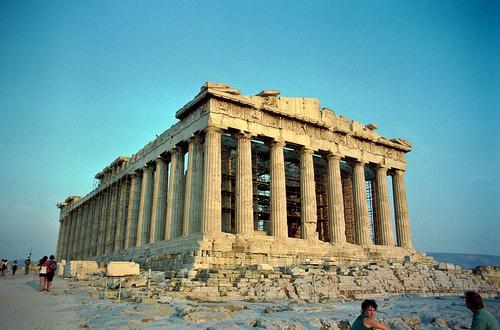
Weather: sun or clear